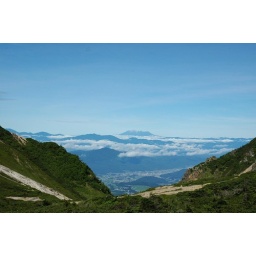
Taken from near the base of Mt. Tengu, the mountain in the distance is Mt. Onatake (in Kiso)